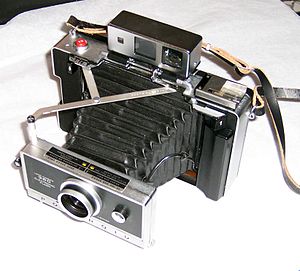
Kamera / Kameratyper til fotografi / Færdigbilledkameraet
Polaroid Land Camera 360 fra omkring 1970
Et kamera er et apparat, der benyttes til at affotografere et motiv. Betegnelsen dækker både over kameraer til enkeltbilleder og levende billeder. Ved hjælp af en række linser, kaldet et objektiv, og evt. spejle og prismer ledes lyset ind i kameraet, hvor det belyser et lysfølsomt medium. Dette medie kan enten være en lysfølsom celluloidfilm, en lysfølsom digital billedsensor eller andet.